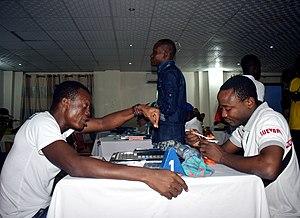
Francois Xavier Adjovi est un joueur de scrabble francophone béninois, notamment Champion d’Afrique 2018 du scrabble francophone.